Count of Barcelona

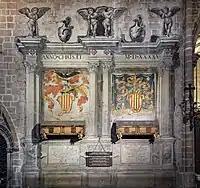
Tomb of Count Ramon Berenger I (d. 1076).

The succession of Ramon Berenguer IV and Petronilla led to the creation of the Crown of Aragon.